Universe of Energy

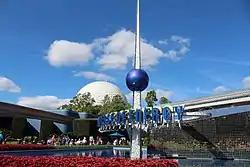
Universe of Energy marquee

The Universe of Energy was a pavilion on the eastern side of Future World (now World Discovery) at Epcot, a theme park at the Walt Disney World Resort in Bay Lake, Florida. One of Epcot's opening day attractions in 1982, it explored the world of energy through four large-format film presentations and a slow-moving dark ride through a jungle diorama filled with audio-animatronic dinosaurs. In 1996, it was re-themed to Ellen's Energy Adventure, starring Ellen DeGeneres, Bill Nye, and Jamie Lee Curtis.